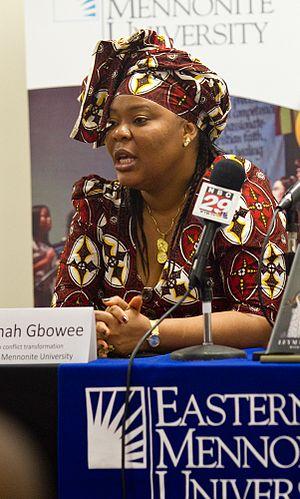
Le prix Nobel de la paix récompense « la personnalité ou la communauté ayant le plus ou le mieux contribué au rapprochement des peuples, à la suppression ou à la réduction des armées permanentes, à la réunion et à la propagation des progrès pour la paix » selon les volontés, définies par le testament, d'Alfred Nobel. Cela comprend la lutte pour la paix, les droits de l'homme, l'aide humanitaire et la liberté.